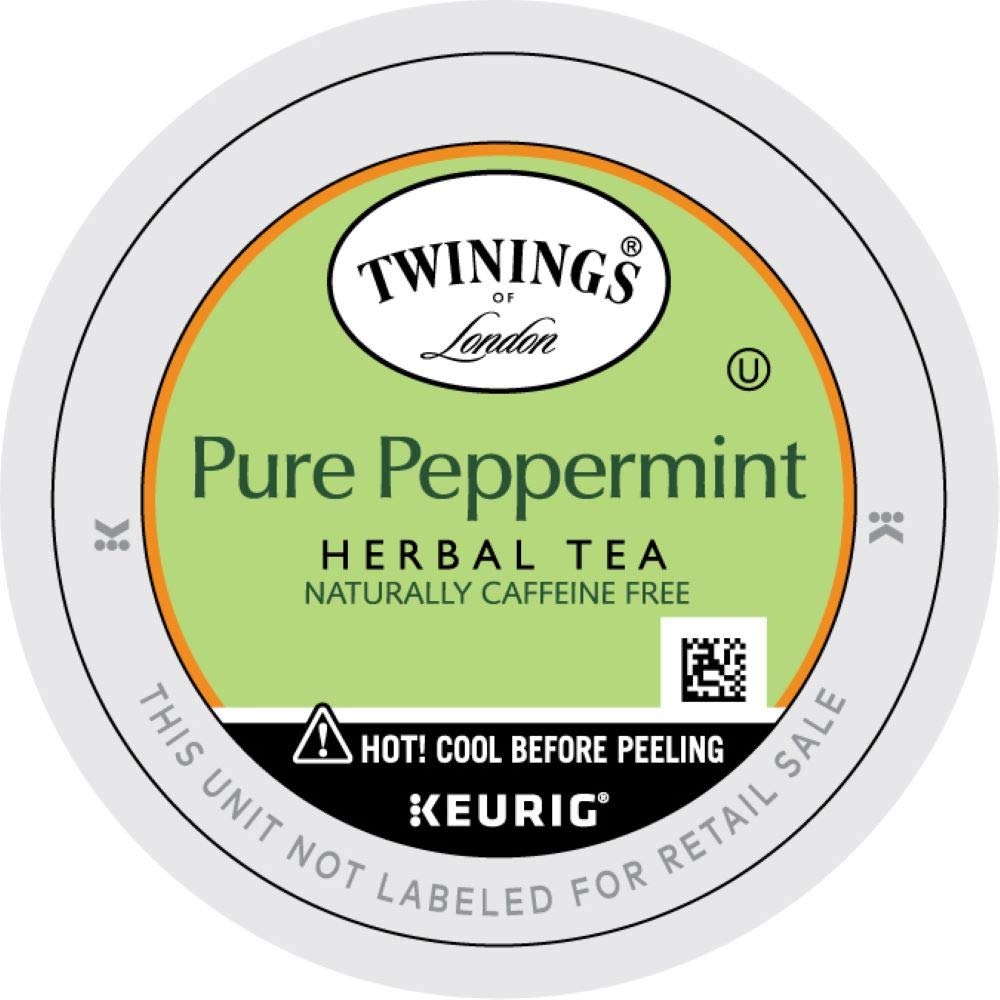
Item Name: Twinings of London Pure Peppermint Tea K-Cups for Keurig, 12 Count
Bullet Point 1: FRESH FLAVOR: One box of 12 Pure Peppermint tea K-Cups. Delight in the pure, refreshing taste of this warm, savory tea. Using a Keurig Brewer, press the 6-oz. or 8 oz. brew button for optimal flavor.
Bullet Point 2: ONLY THE FINEST QUALITY: Our expert blenders source only the finest leaves cultivated to our exacting standards by trusted growers around the world. From these tea gardens we hand-select the leaves that will shape your next Twinings moment.
Bullet Point 3: PEPPERMINT TEA: A refreshing herbal tea expertly blended using only 100% pure peppermint to deliver an invigorating tea with an uplifting aroma and fresh mint taste.
Bullet Point 4: RICH HISTORY: In 1706 Thomas Twining began selling fine tea from an English storefront in The Strand, London. Today, Twinings still sells some of the world's best teas from the original store and in more than 100 countries throughout the world.
Bullet Point 5: HAND SELECTED FOR YOUR HOME: Made without artificial ingredients, Twinings natural teas provide a wholesome tea experience. If you enjoy Bigelow Tea, Lipton Tea, Harney & Sons Tea, Davidson's Tea, or Prince of Peace Tea - try Twining's of London Tea.
Value: 12.0
Unit: Count

Price: 9.68